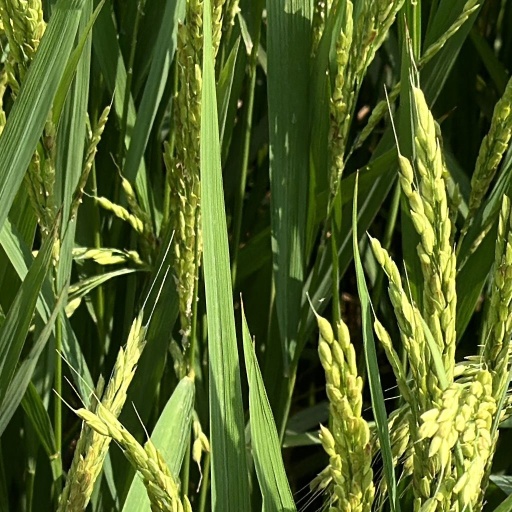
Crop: rice